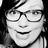
Emotion: happy